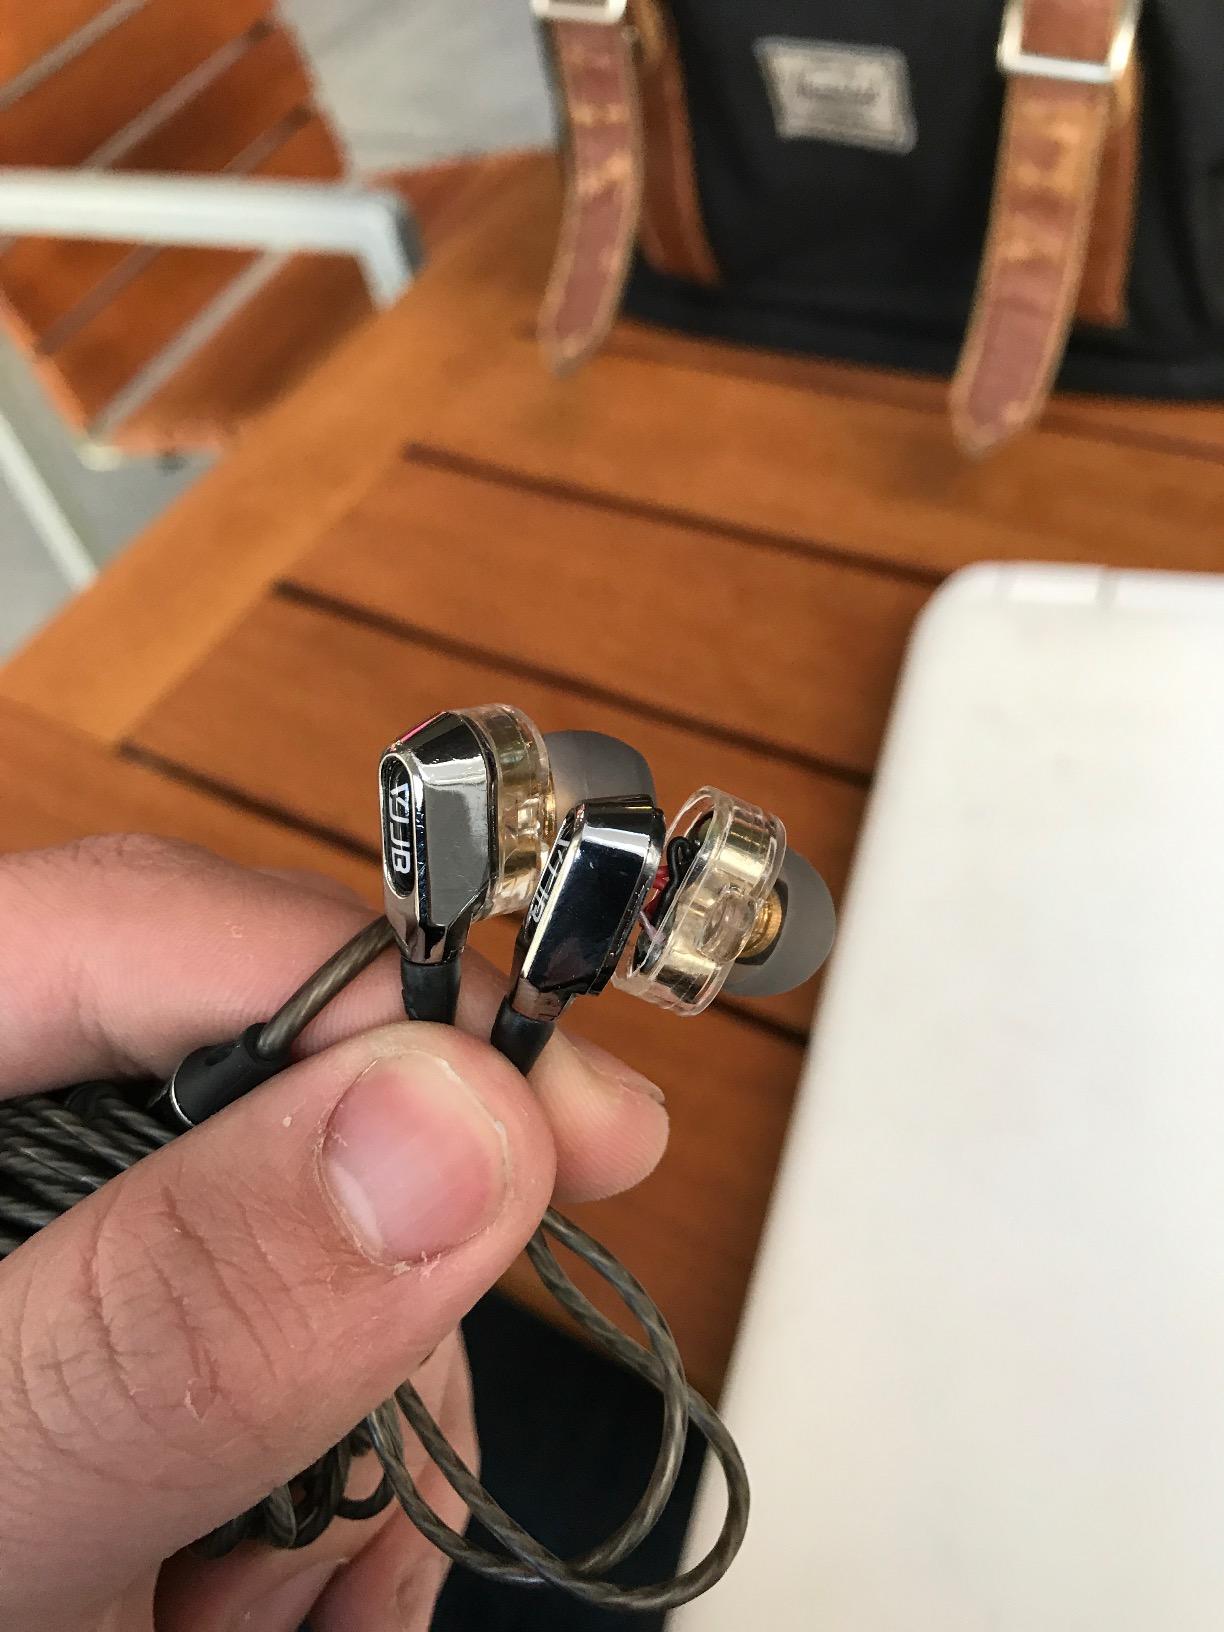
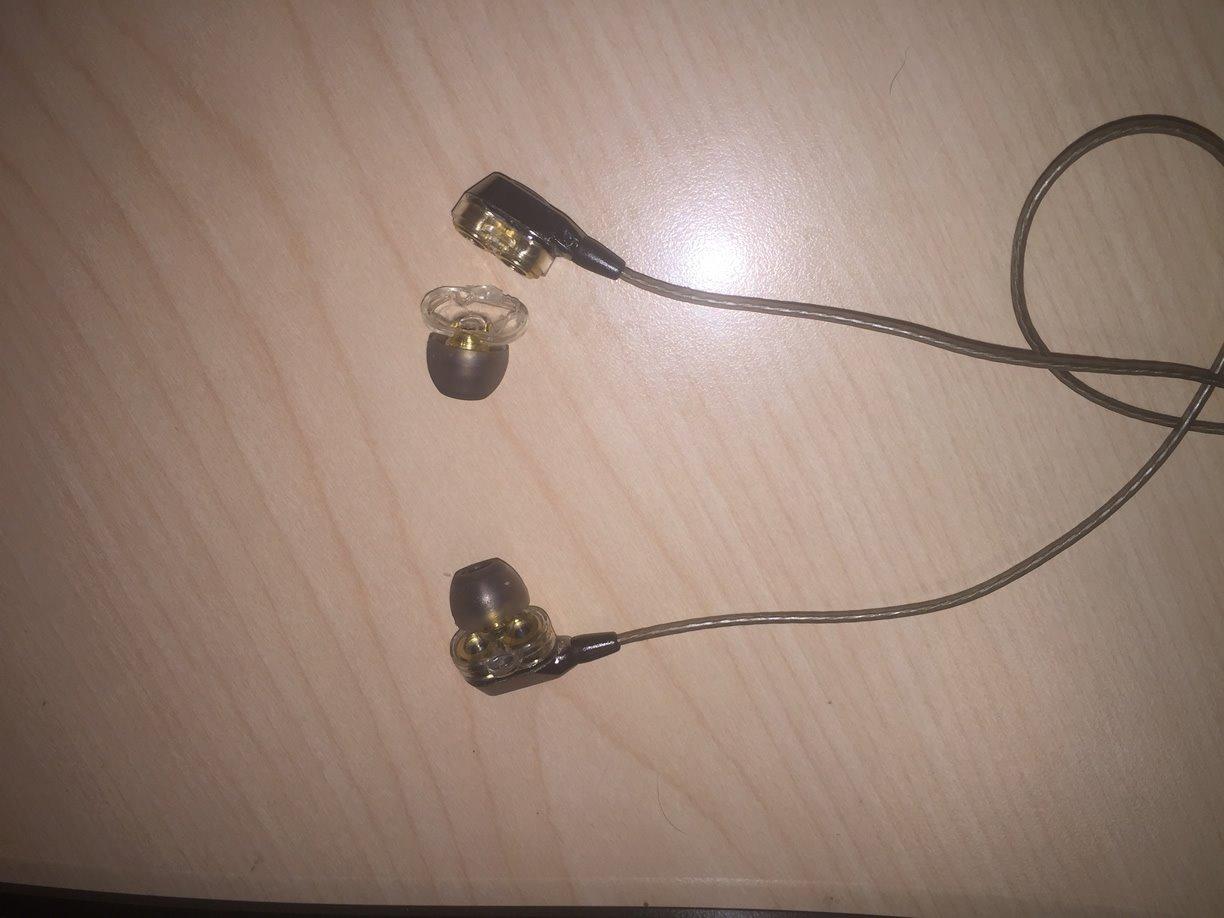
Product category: headphones
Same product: yes